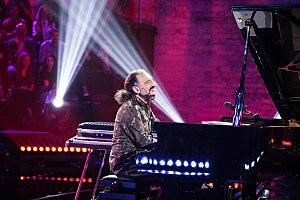
Stefano Bollani joue du piano dans le programme télévisé italien «